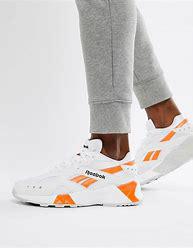
Brand: Reebok
Model: Aztrek